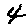
Label: 4